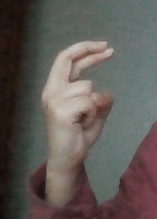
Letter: zay